NJ Transit

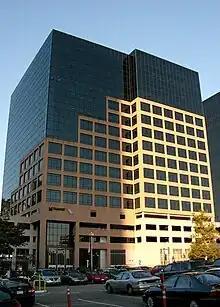
NJ Transit's headquarters at Penn Plaza East in Newark

From 2009 to 2011, NJT operated the Atlantic City Express Service (ACES) from New York Penn Station to Atlantic City Rail Terminal as a seasonal/weekend train under contract with the Casino Reinvestment Development Authority.